Level 42

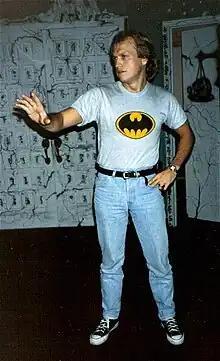
Mark King in 1987

In December 1987, midway through the tour, Phil Gould left Level 42 permanently. Like his brother, he was suffering from exhaustion, but his relationship with King had broken down once again and they now found it difficult to work together. Phil was also reportedly dissatisfied with the band's direction in terms of their newer "pop" sound, and King and Lindup failed to convince him to stay. To complete the tour dates, the band hired Prefab Sprout drummer Neil Conti to fill in.